963

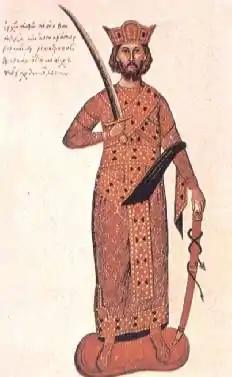
Emperor Nikephoros II (c. 912–969)

Year 963 (CMLXIII) was a common year starting on Thursday of the Julian calendar.